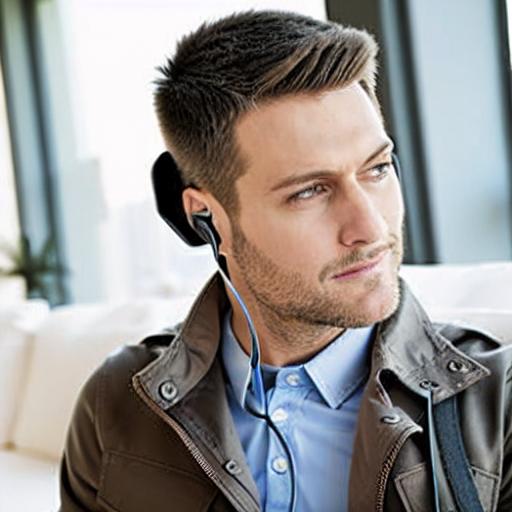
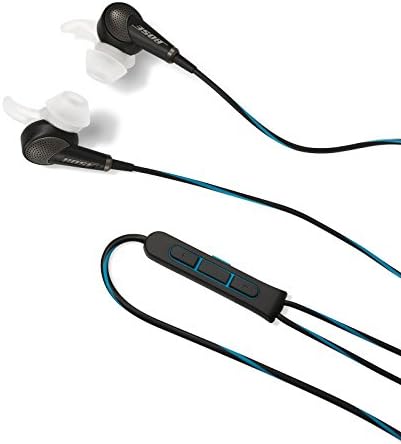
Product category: headphones
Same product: no